Port Richmond, Philadelphia

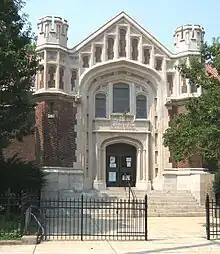
Richmond Branch

There are many Polish delis and restaurants throughout the neighborhood, evidence of the Polish ethnic background of the neighborhood. The neighborhood continues to attract Polish immigrants.